Awa Thiam

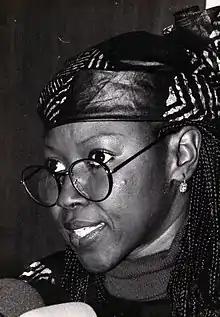

Awa Thiam (born 1950) is a Senegalese politician, academic, writer, and activist. She serves as Senegal's Director of the National Center for Assistance and Training of Women under the Ministry of Women and Children. She is an advocate against female genital mutilation (FGM), which she speaks on in her 1978 book "La Parole aux négresses" (also published in English in 1986 as "Black Sisters, Speak Out: Feminism and Oppression in Black Africa)." She has a body of work published internationally, in both French and English. In 1982, she founded the Commission pour l'Abolition des Mutilations Sexuelles (CAMS, or Commission for the Abolition of Sexual Mutilation, in English), which fights for the abolition of FGM. Thiam is among the women featured in the 1992 anthology "Daughters of Africa" edited by Margaret Busby.